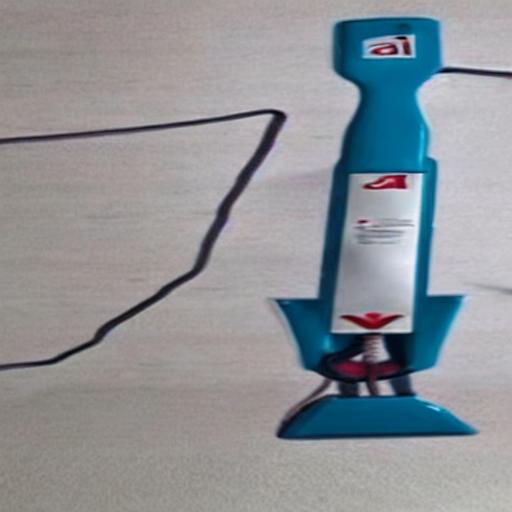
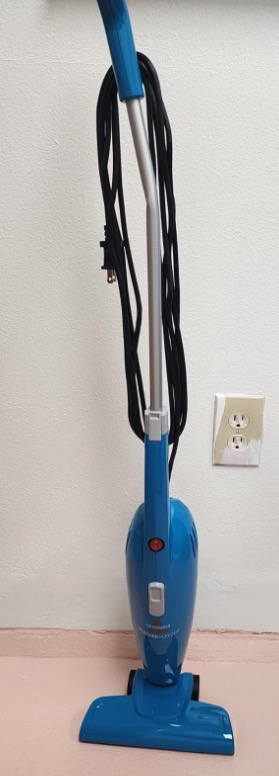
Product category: items_vacuum
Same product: no